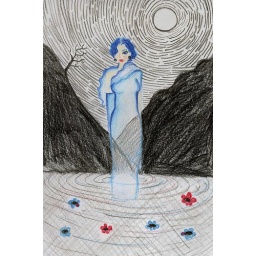
blue in water